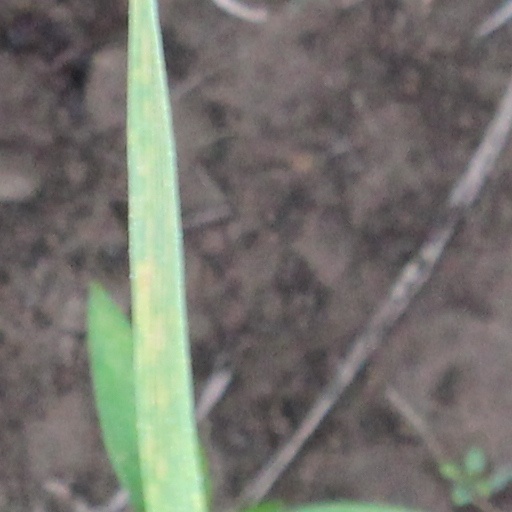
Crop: wheat